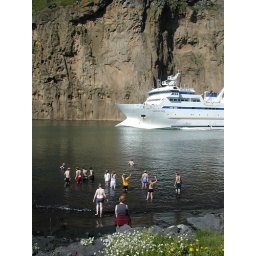
Kids gather in the water off the sandy beach